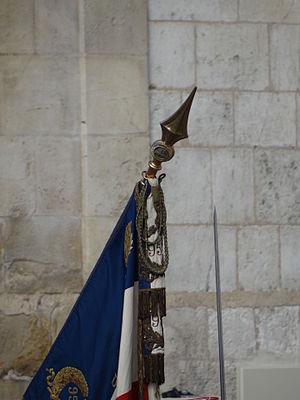
Détail de la cravate du drapeau du 95e RI. On y distingue la crois de guerre 1914-1918 avec 2 palmes ainsi que la fourragère aux couleur de cette même décoration.
Le 95ᵉ régiment d'infanterie est un régiment d'infanterie de l'Armée de terre française, à double héritage, créé sous la Révolution à partir du régiment de Salis-Marschlins, un régiment d'infanterie suisse au service du Royaume de France, et du 20ᵉ régiment d'infanterie légère. Il est dissous en 1998.